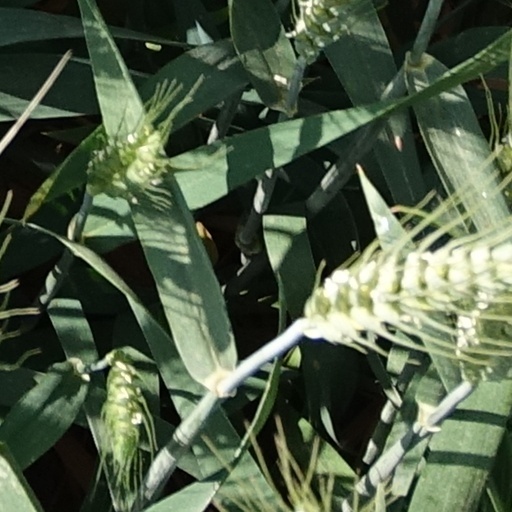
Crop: wheat